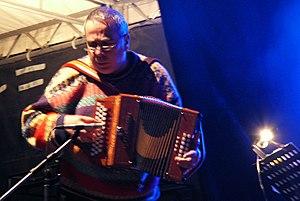
Alain Pennec avec Denez Prigent à St Quay Portrieux en 2006.
Alain Pennec, né le 18 février 1955, est un musicien breton, spécialisé dans la musique bretonne qu'il joue principalement à l'accordéon diatonique. En plus de ses nombreuses participations à des enregistrements, il a sorti plusieurs albums personnels. Ses compositions ont donné naissance à des spectacles. Il a fondé sa maison d'édition, publiant des recueils et des cds servant de supports pédagogiques à son enseignement.